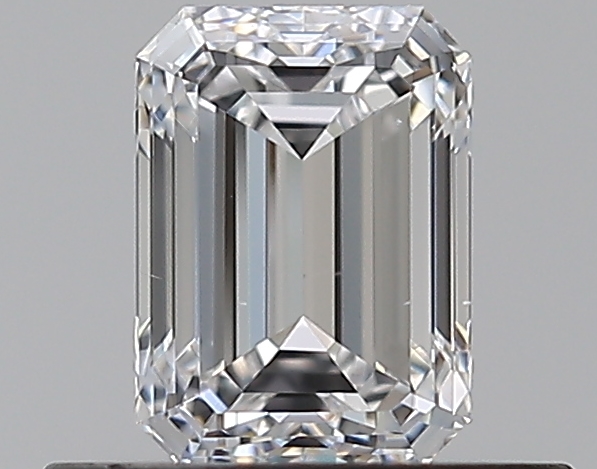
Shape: emerald
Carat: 0.5
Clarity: VS2
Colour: D
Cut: EX
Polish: EX
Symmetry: VG
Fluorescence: F
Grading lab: GIA
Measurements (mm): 5.19 x 3.76 x 2.6